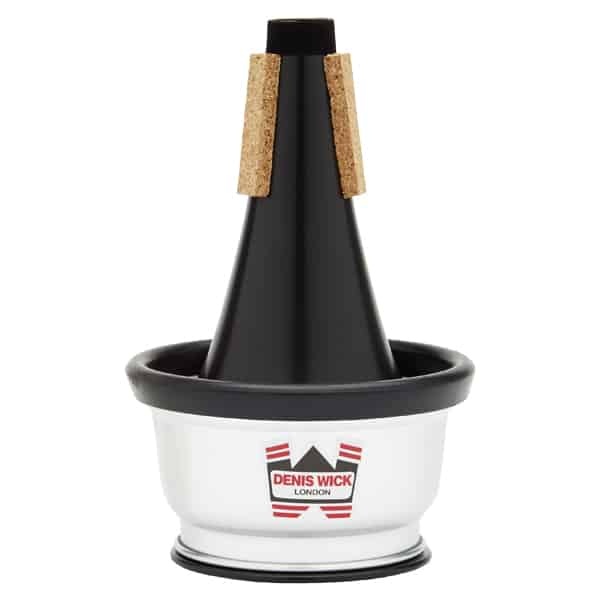
DW5531 Trumpet Cup Mute
Wick adjustable cup mutes are among the most versatile cup mutes available on the market today. Whether they are used in solo work, section playing, or with a microphone, the adjustable cup allows the player to create a myriad of sounds without affecting intonation. Made from high quality aluminum, this mute is a must for every brass player.
Brand: Denis Wick
Category: Arts & Entertainment > Hobbies & Creative Arts > Musical Instrument & Orchestra Accessories > Brass Instrument Accessories > Brass Instrument Mutes > Cup Mutes